Xuxa Gêmeas

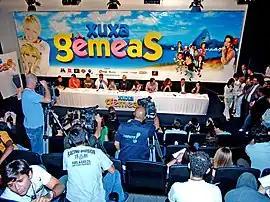
Press conference of the film "Xuxa Gêmeas".

In December 1990, Xuxa reached its peak. In Brazil, Xuxa had, in the history of the Brazilian cinema, with the successful commercial performance of "Lua de Cristal" (1989), a double success: musical and cinematographic. Internationally, after the success of his first Spanish-language album "Xuxa 1" (1989), Xuxa was about to take another bold step: the launch of his TV Show, in the same vein as "Xou da Xuxa", in Spanish. With so many good moments, it was time to also dare in the movies. Xuxa, was planning a vacation for her TV show in early 1991, during which time she was planning to release a film outside Brazil. With script that would tell the story of two Twin sisters. Diler Trindade's expectation was that the film would be seen by an audience similar to that of "Lua de Cristal" in Brazil and 8 million people in Mexico. The feature film would be signed by George Lucas, who would use a technology created by his company at the time, Industrial Light & Magic, to make the twins interact. In June 1991 she would be participating in the filming of the movie that would be titled "Twins," a co-production of Xuxa Productions/Dreamvision and Columbia Pictures, budgeted at $ 1.2 million (about Cr $ million, by parallel exchange). In the cast, the Mexican singer Emmanuel and another Brazilian actor, who has not yet been chosen. Brazilian singer Fábio Júnior was invited but refused because he could not reconcile filming with the preparation of his album at the time. Another name considered was the Brazilian actor Maurício Mattar. However, because Xuxa is devoting himself to his television series El Show de Xuxa and Xuxa Park (in Argentina and Spain respectively), the project has been postponed.